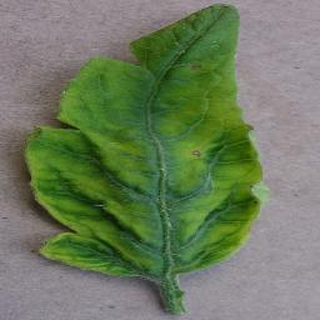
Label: tomato_yellow_leaf_curl_virus